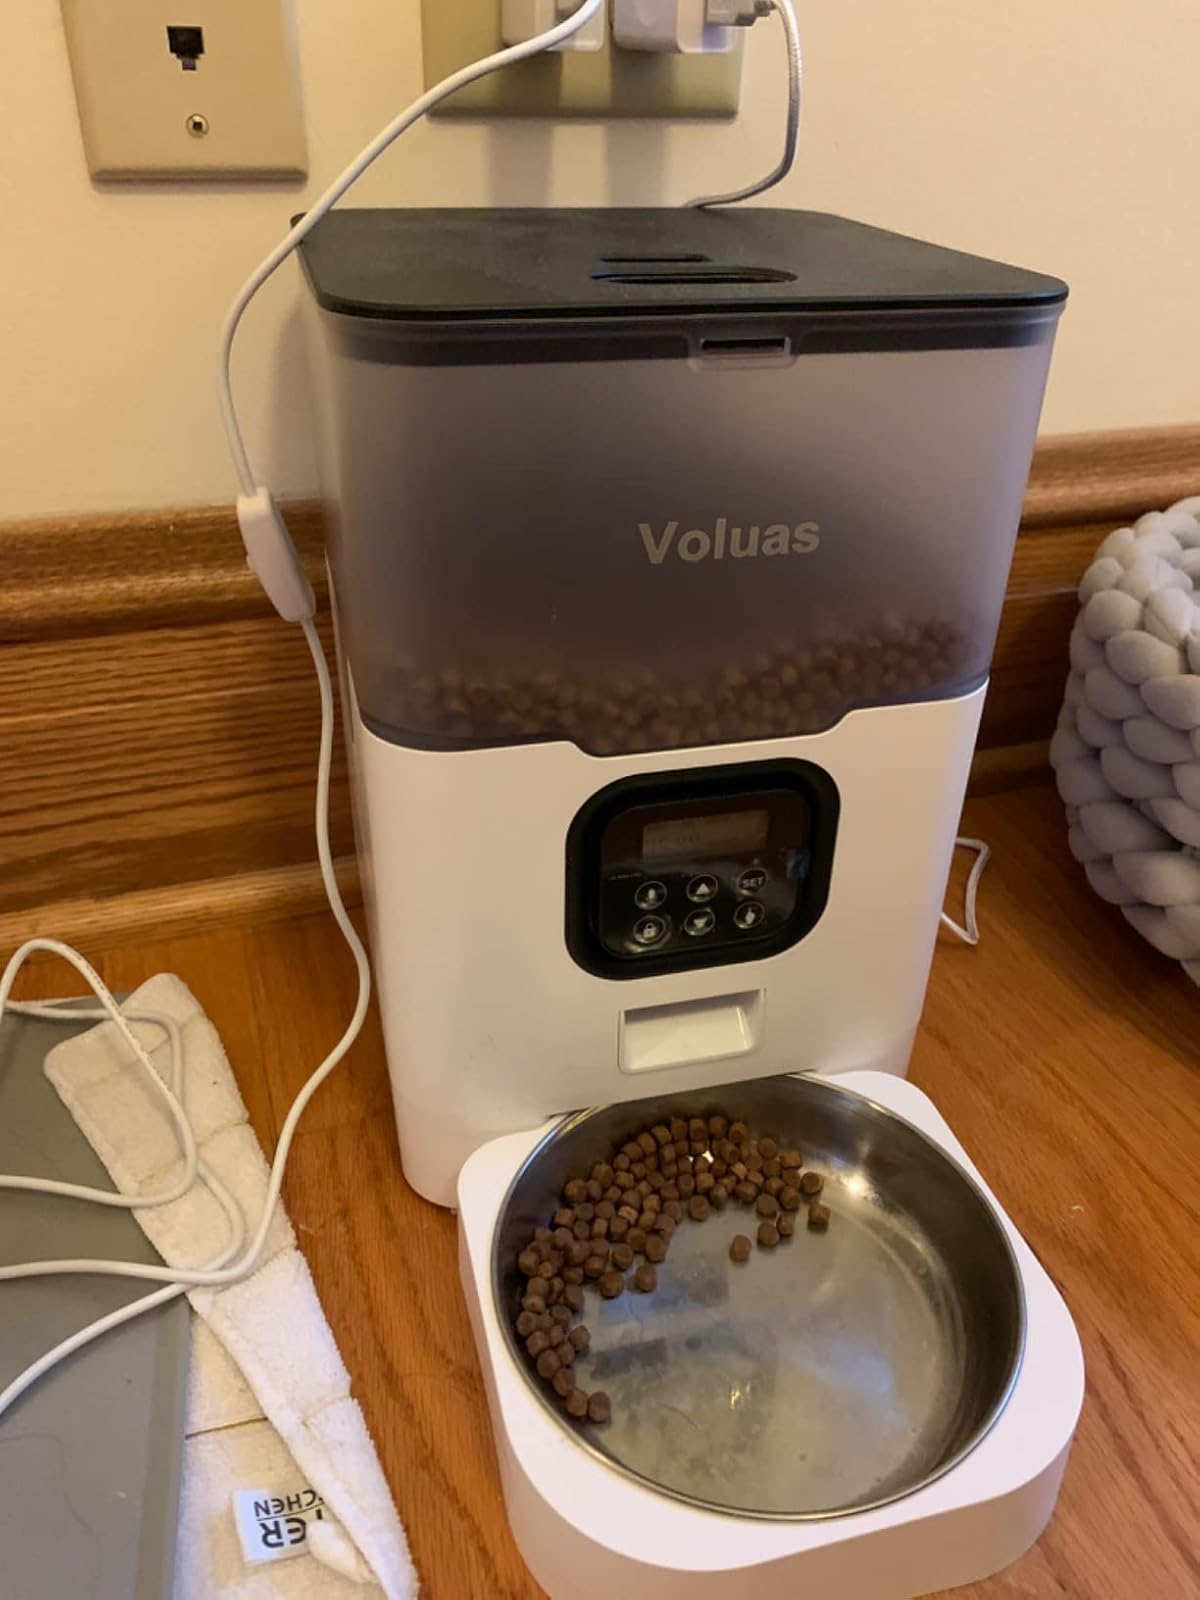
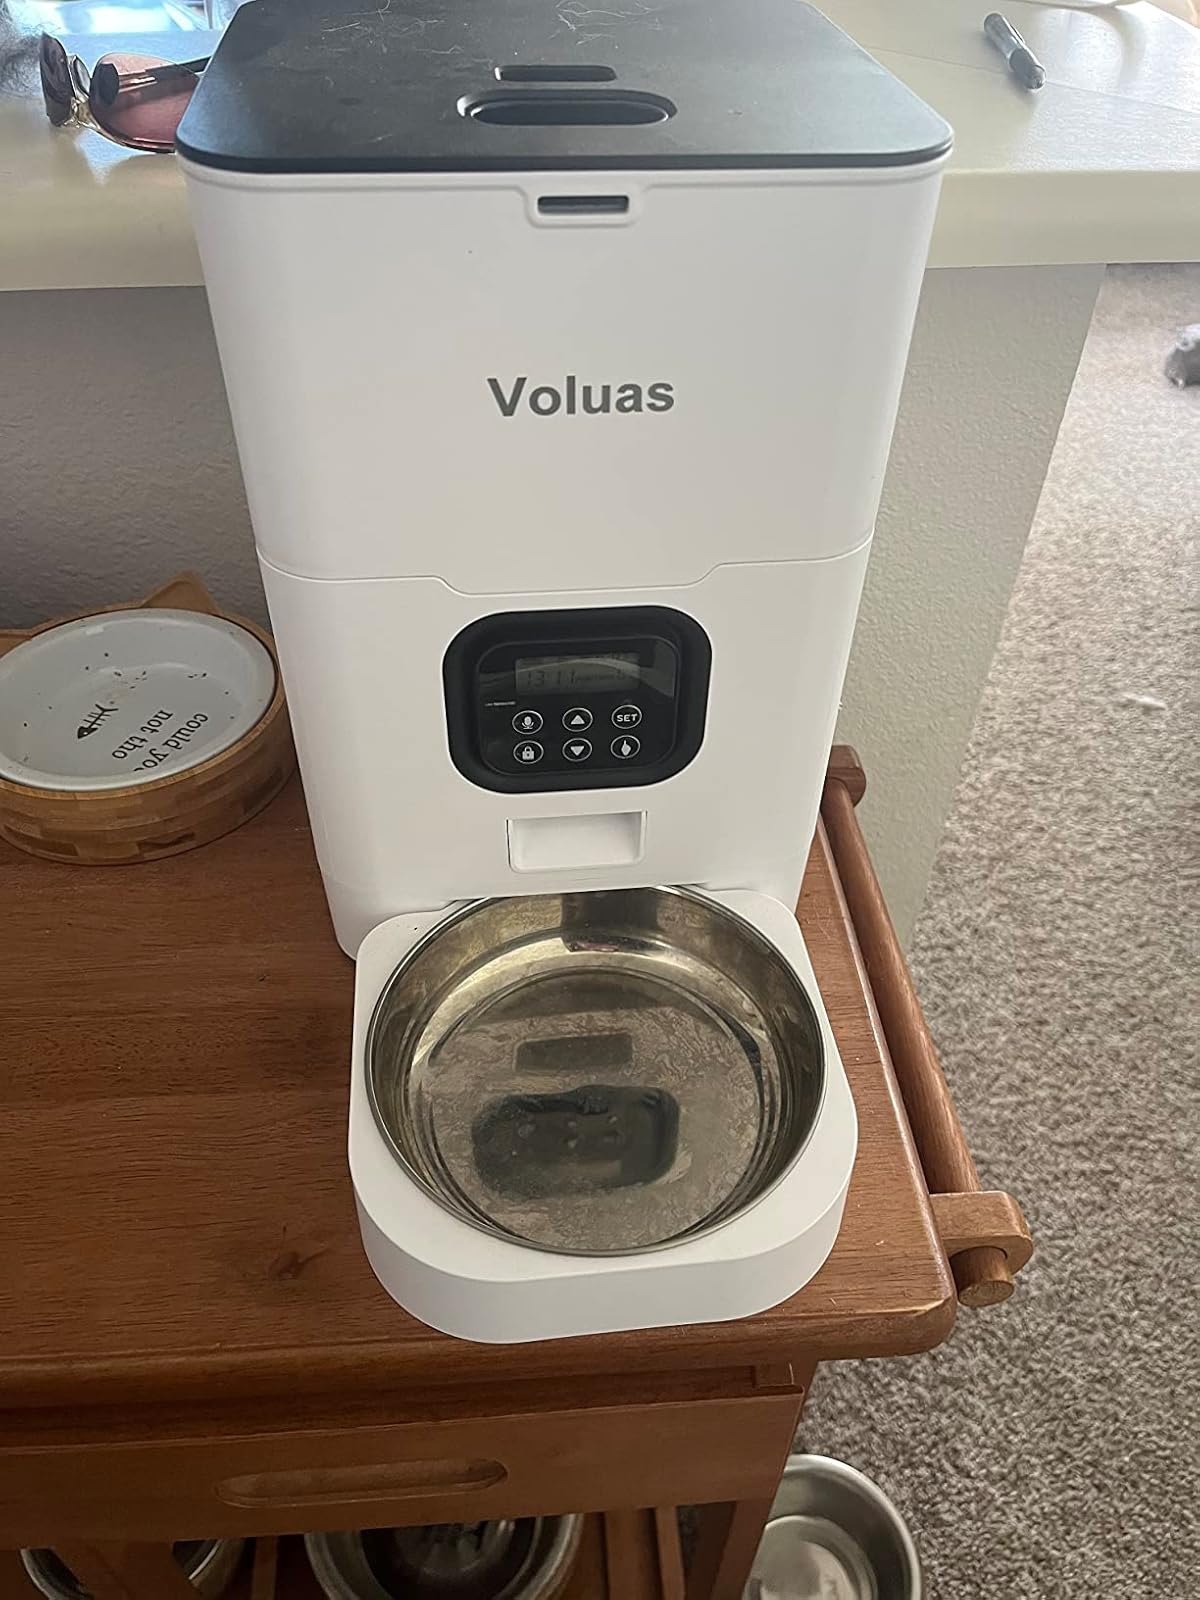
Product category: items_feeder
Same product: no